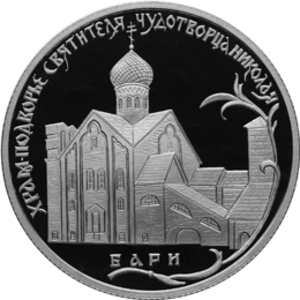
L'église orthodoxe russe Saint-Nicolas est une église située à Bari, dans le quartier Carrassi, corso Benedetto Croce.